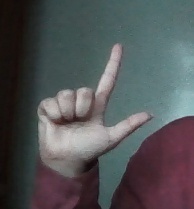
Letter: laam